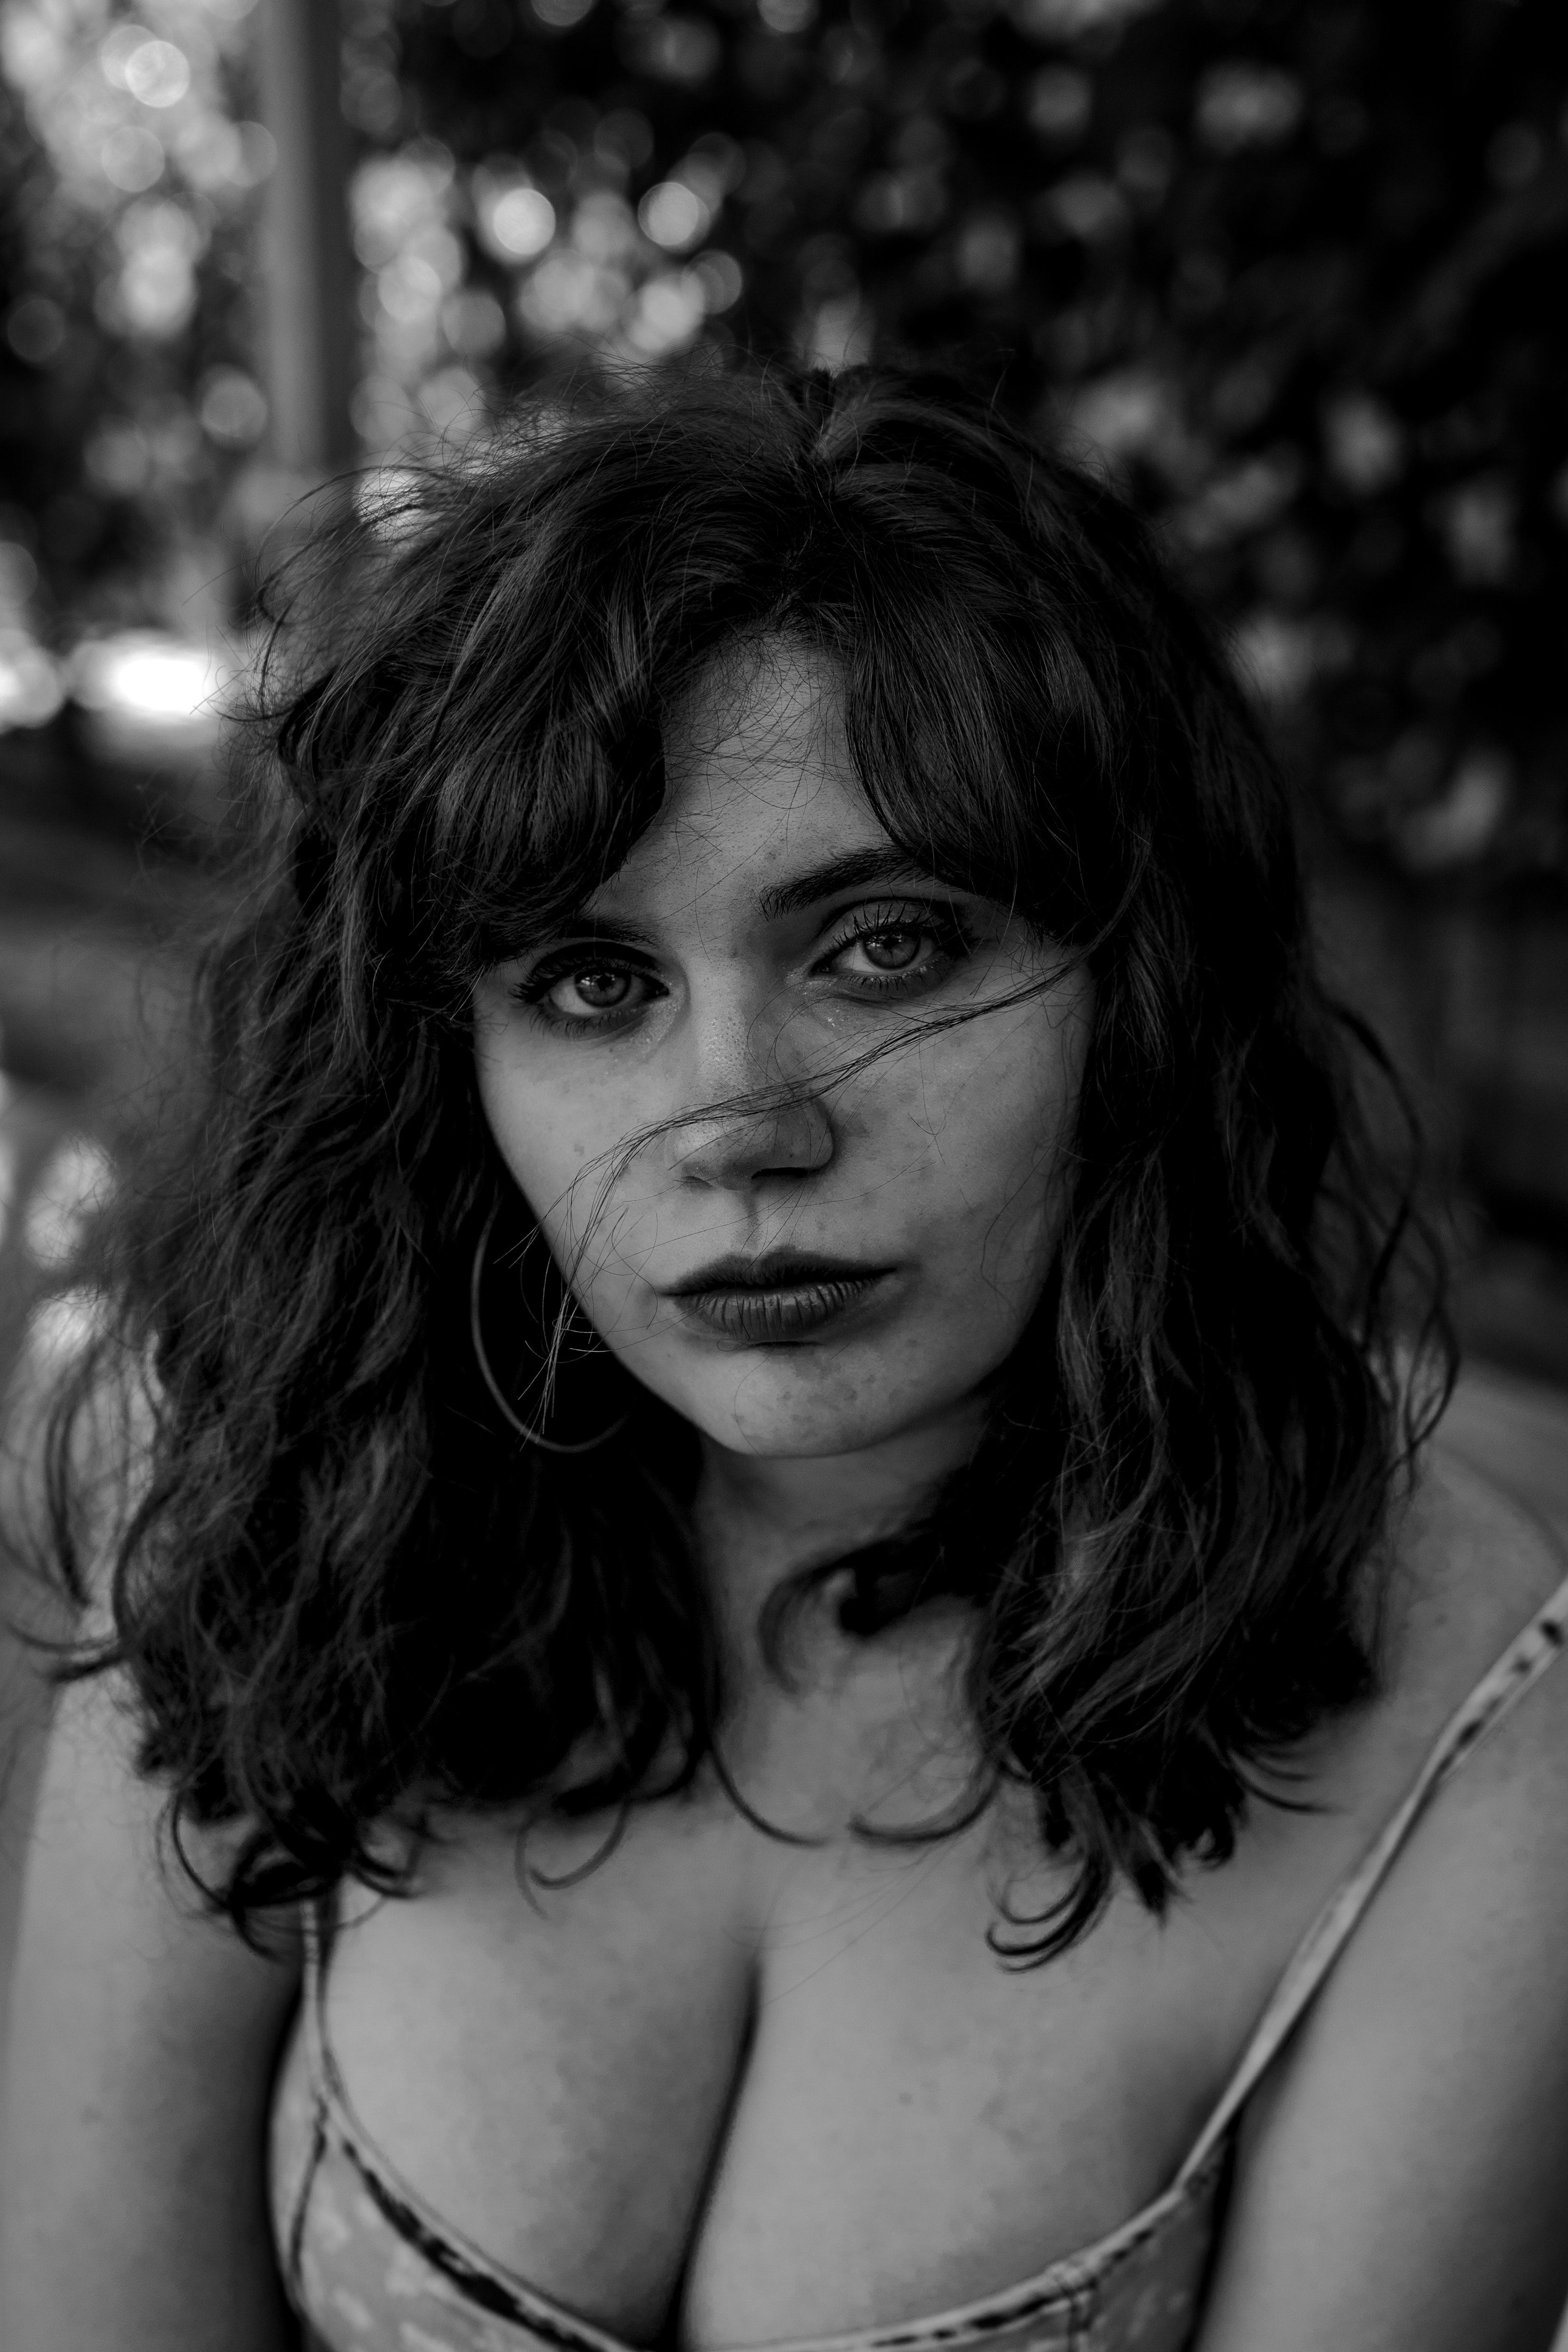
hair, face, black, photograph, white, black and white, beauty, monochrome, lip, eye, hairstyle, head, lady, monochrome photography, photo shoot, portrait, photography, long hair, model, portrait photography, black hair, flash photography, style, smile, brown hair